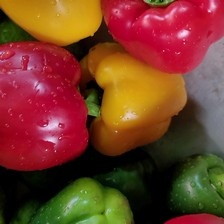
Label: capsicum